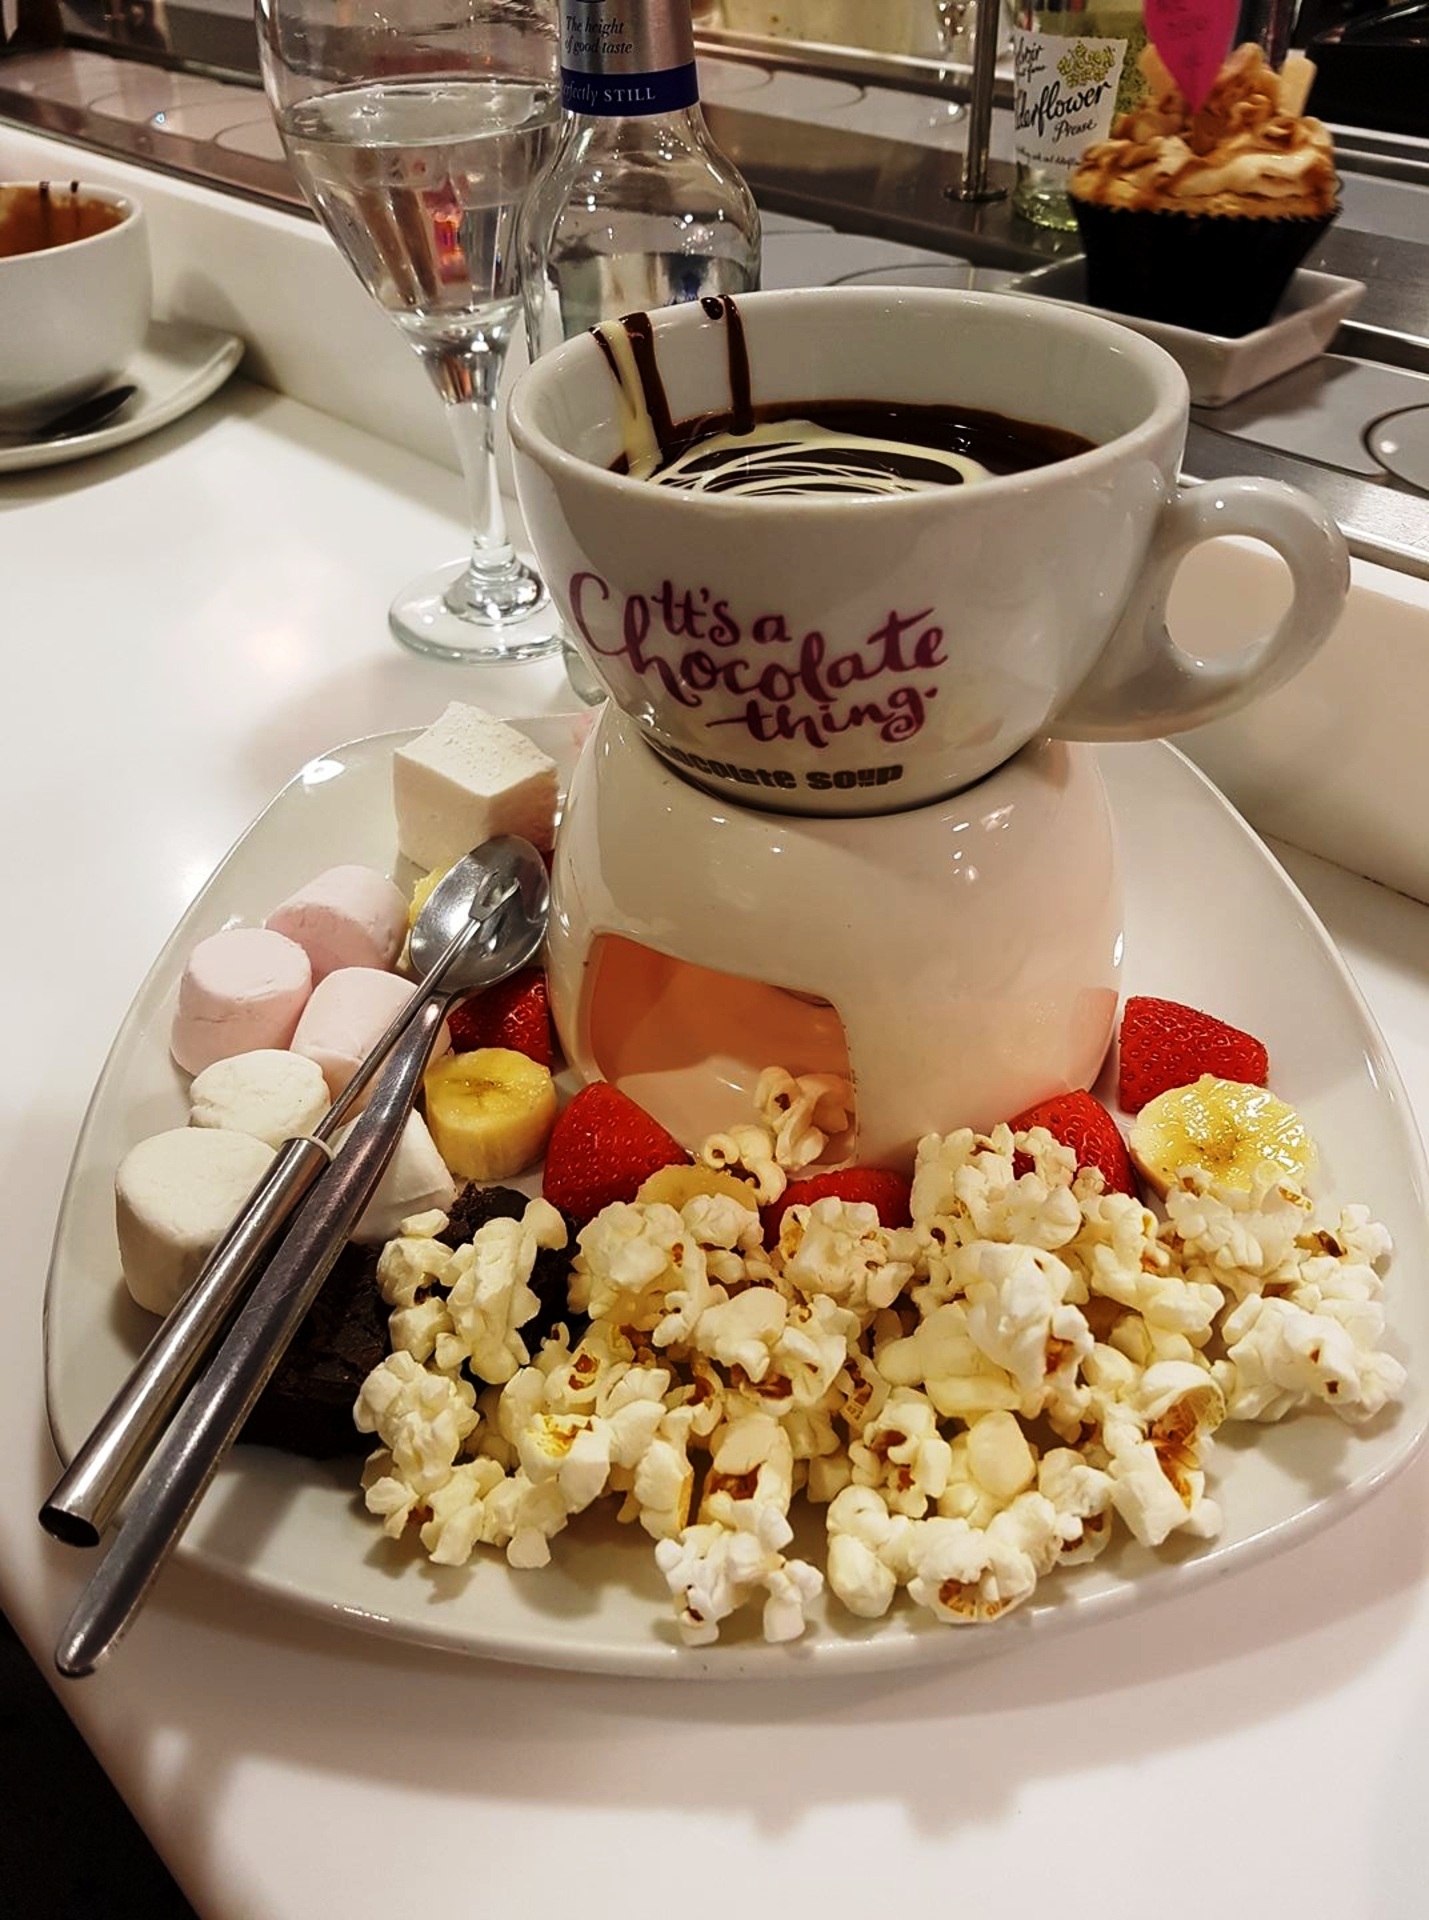
sweet, restaurant, celebration, dish, meal, food, breakfast, chocolate, dessert, cuisine, delicious, tableware, popcorn, brunch, flavor